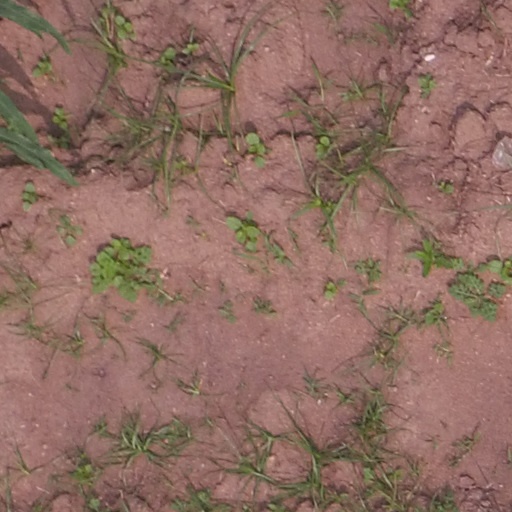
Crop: maize; corn